Michelsberg culture

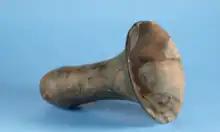
Tulip-shaped beaker

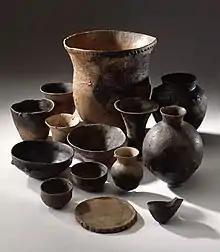
Michelsberg culture ceramics, 3600 BC

Finds of barley and emmer indicate an agricultural economy. Animal husbandry is indicated by bones of domesticated cattle, pig, sheep and goat. Domestic dogs have also been identified. Bones of deer and fox suggest that the MK diet was supplemented by hunting.